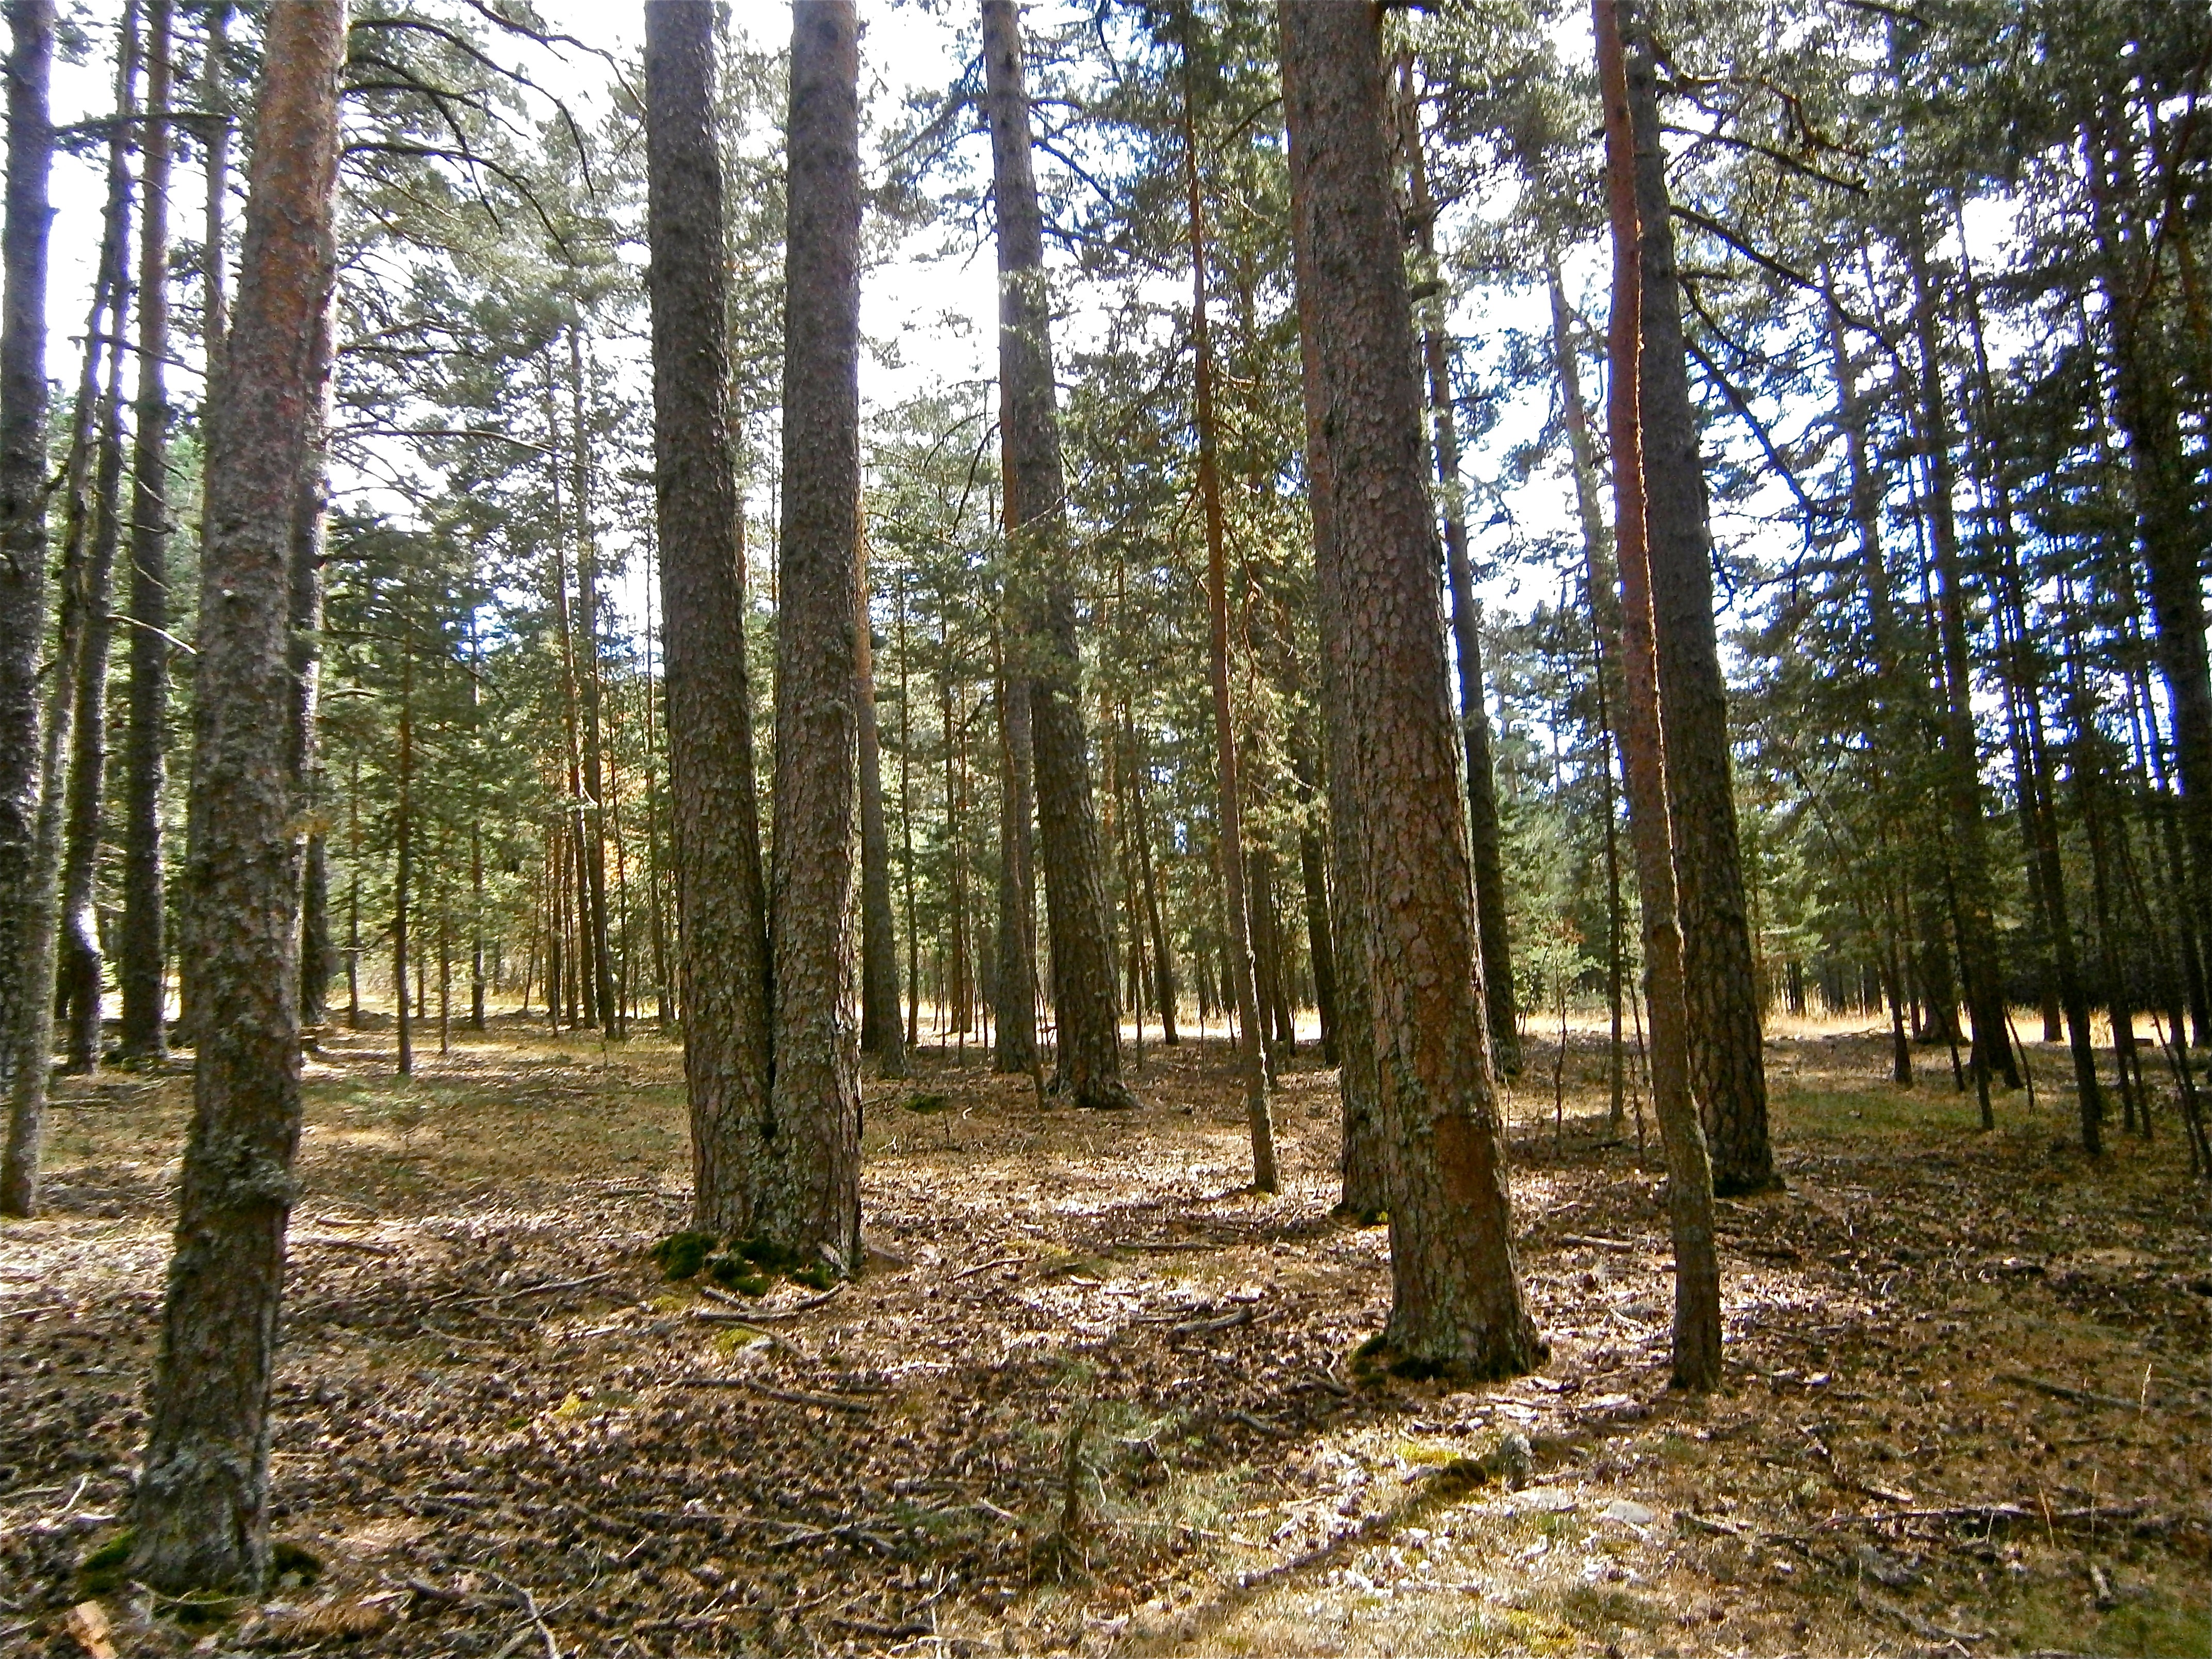
landscape, tree, nature, forest, path, grass, wilderness, plant, sunlight, trunk, pine, autumn, deciduous, grove, woodland, ecosystem, nature reserve, state park, biome, old growth forest, temperate broadleaf and mixed forest, temperate coniferous forest, riparian forest, spruce fir forest, tropical and subtropical coniferous forests, northern hardwood forest concept